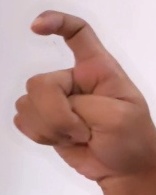
ASL sign: X